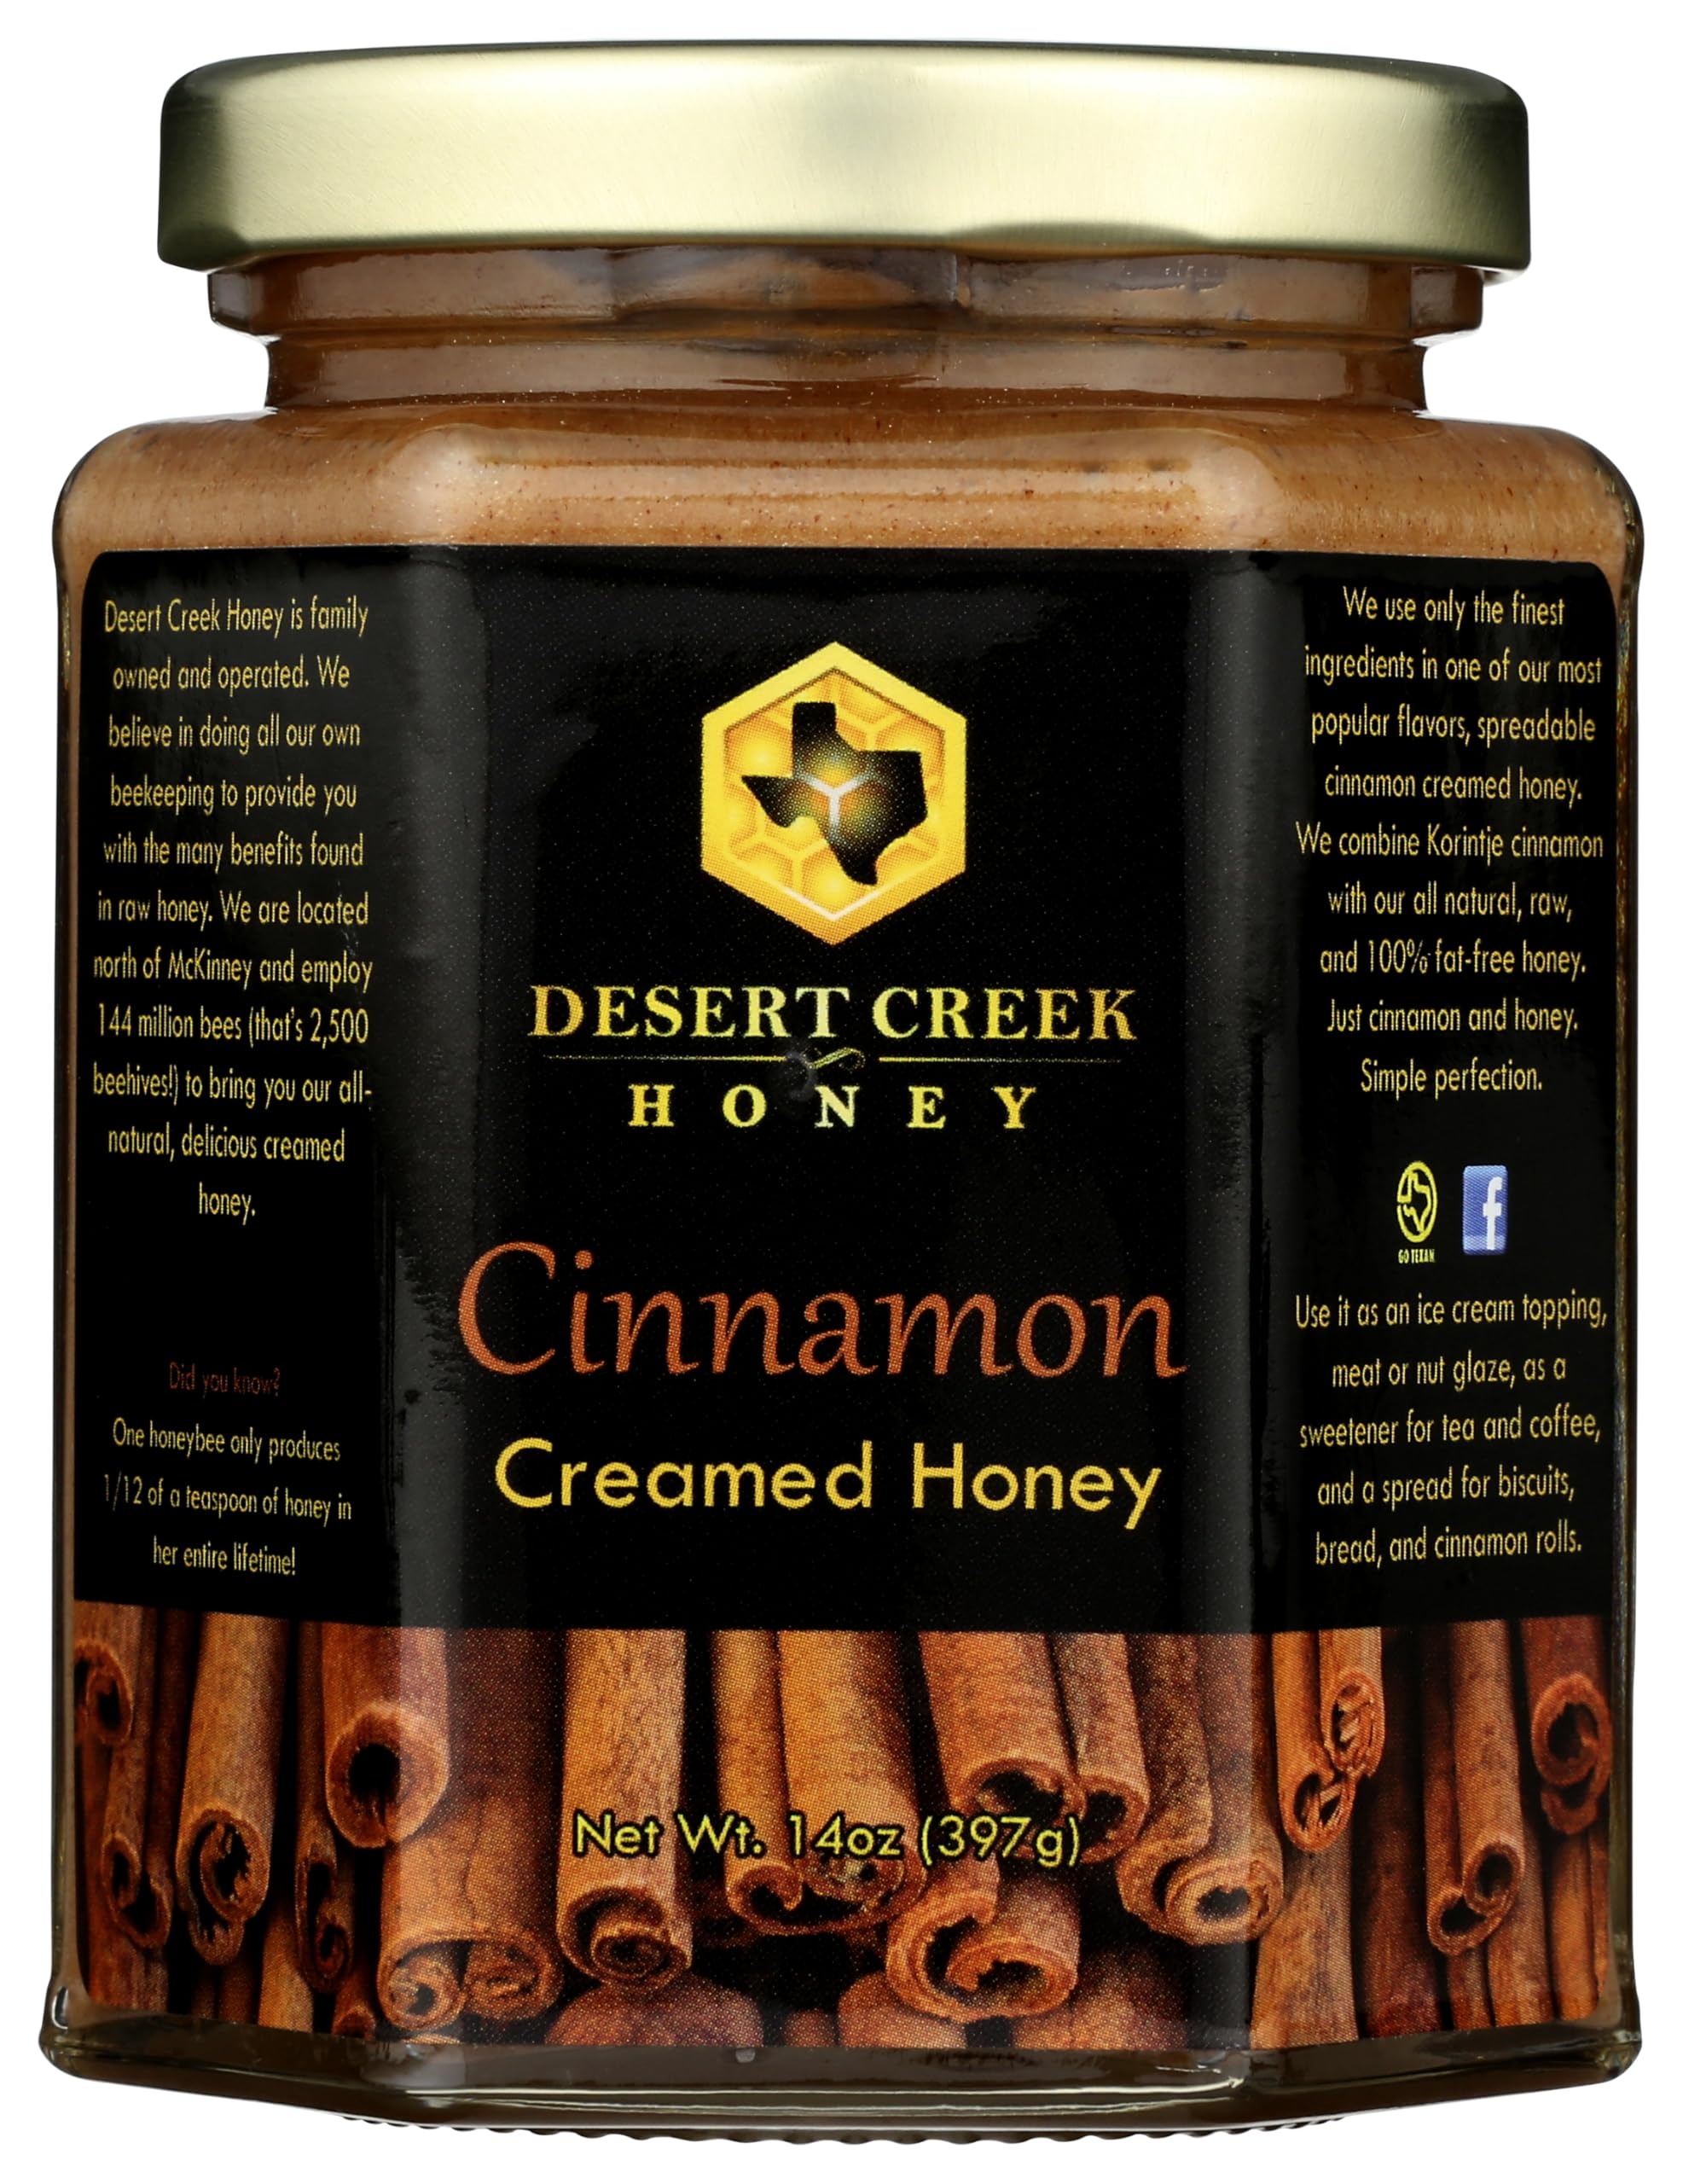
Item Name: Cinnamon Creamed Honey, 14 oz by Desert Creek
Bullet Point 1: Mix with nuts and eat it right out of the jar
Bullet Point 2: Warm and drizzle on vanilla ice cream and whipped cream for a healthy cinnamon honey glaze
Bullet Point 3: Slather on warm buttery biscuits, toast and waffles
Bullet Point 4: Glaze on steak and chicken for a pure and sweet cinnamon glaze
Bullet Point 5: Mix in tea or coffee as a healthy sweetener
Value: 14.0
Unit: Ounce

Price: 10.99